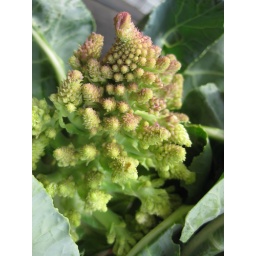
Bees, flowers and fruit from Rooftop Farms in Greepoint, Brooklyn. July, 2009